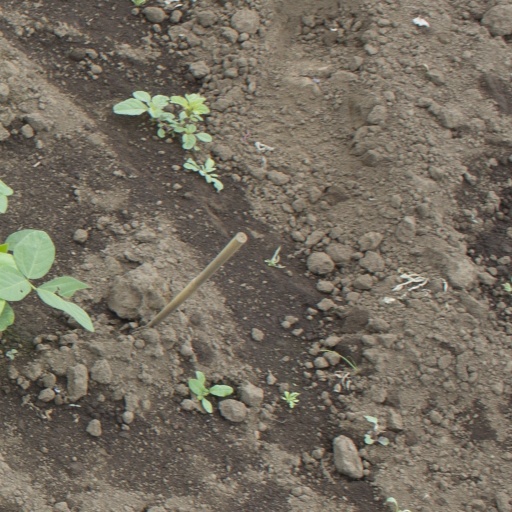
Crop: soybean